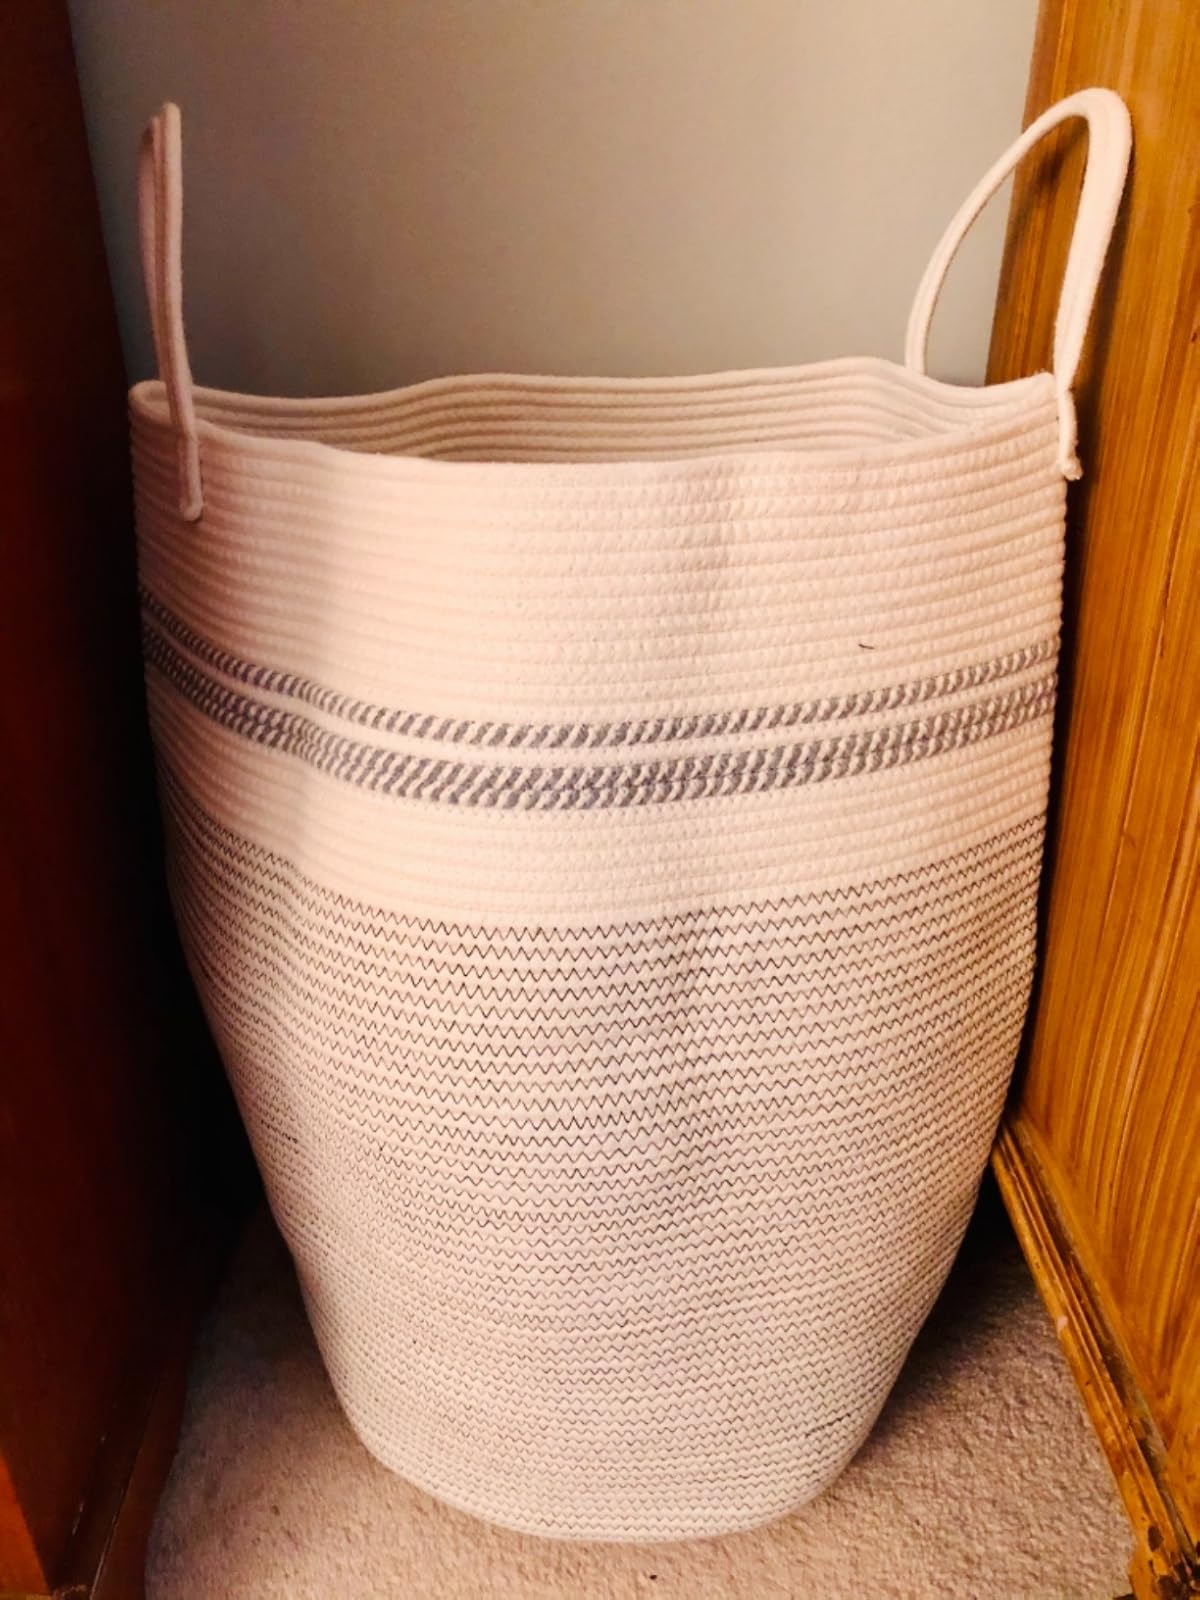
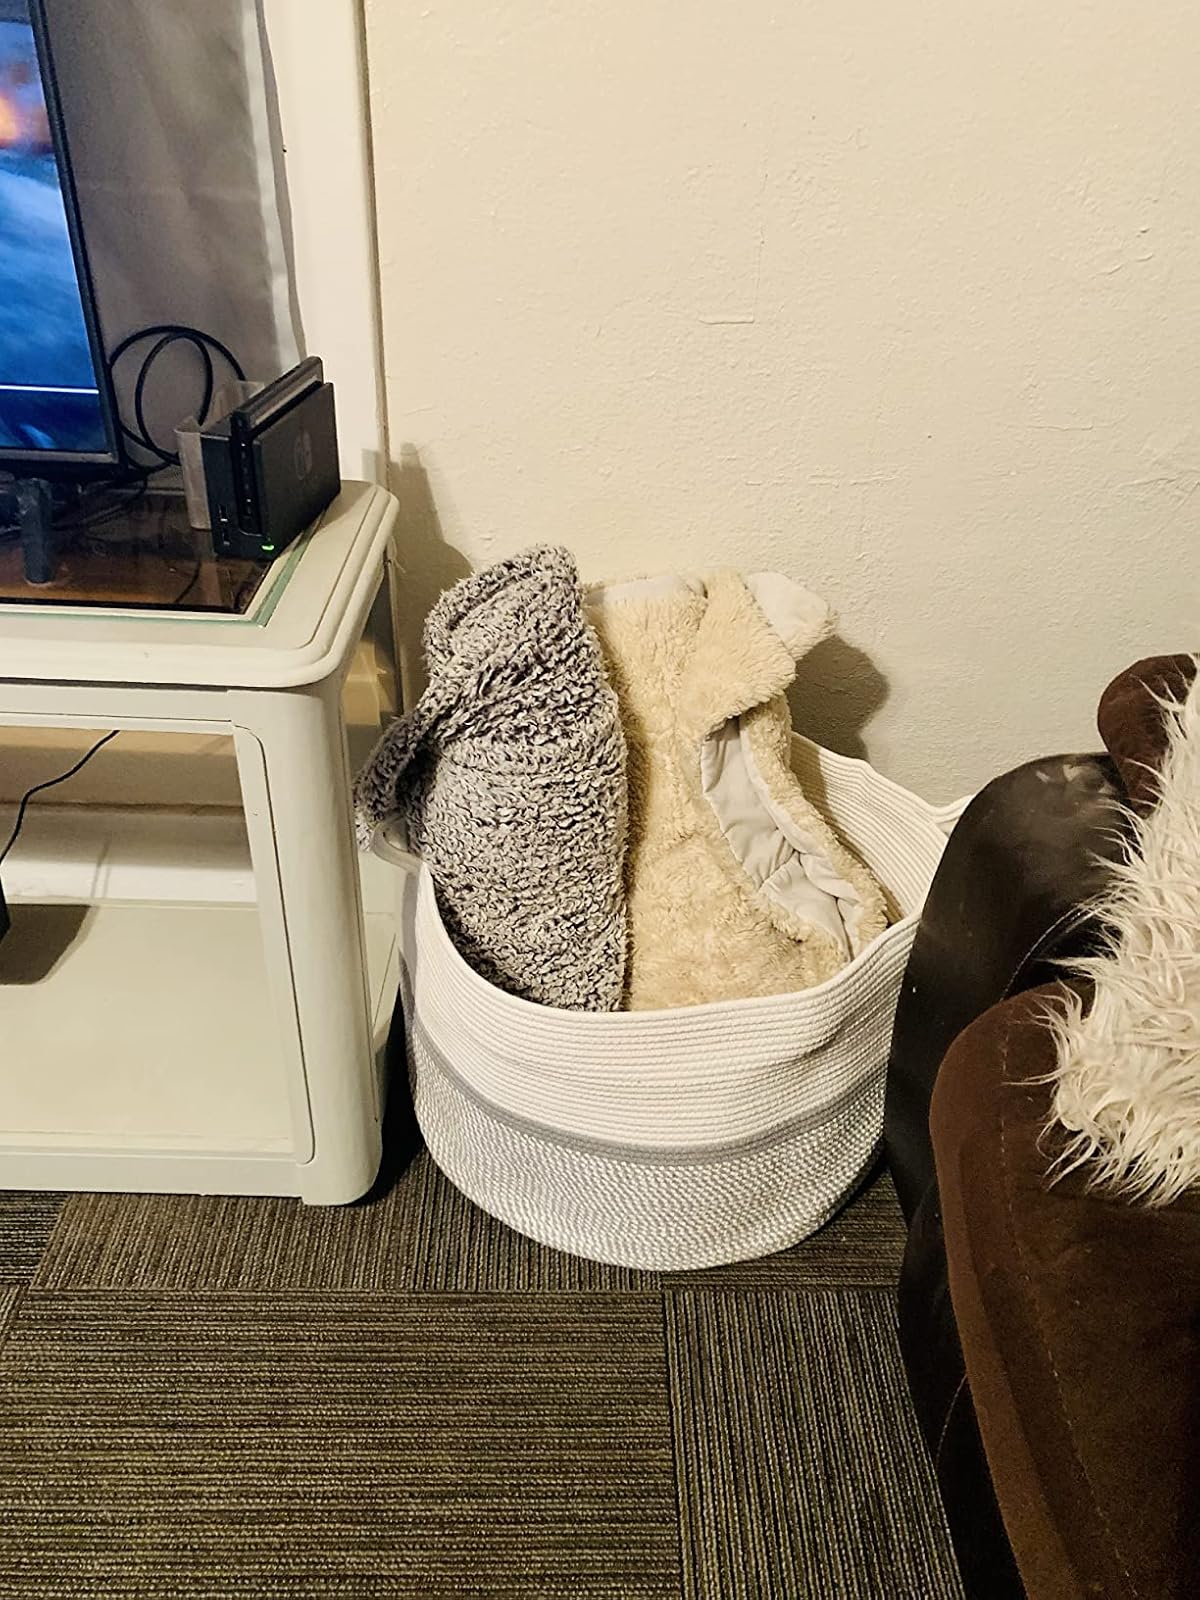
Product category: items_hamper
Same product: no